Borscht

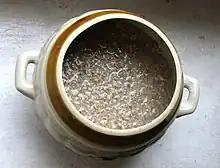
Rye meal mixed with water and left to sour is the main ingredient of Polish white borscht.

Borscht derives from a soup originally made by the Slavs from common hogweed (", also known as cow parsnip), which lent the dish its Slavic name. Growing commonly in damp meadows throughout the north temperate zone, hogweed was used not only as fodder (as its English names suggest), but also for human consumption—from Eastern Europe to Siberia, to northwestern North America.